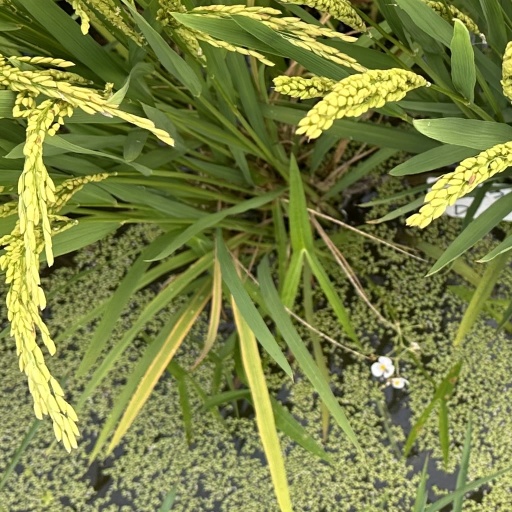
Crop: rice